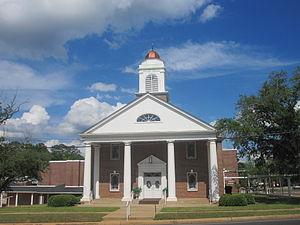
Farmerville est une ville et le siège de la paroisse de l'Union, en Louisiane, aux États-Unis. La population était de 3860 au recensement de 2010. Elle fait partie de la région métropolitaine de Monroe, telle que définie par le Bureau du recensement des États-Unis. La ville est répartie autour du lac D'Arbonne, réputé pour la pêche et la navigation.